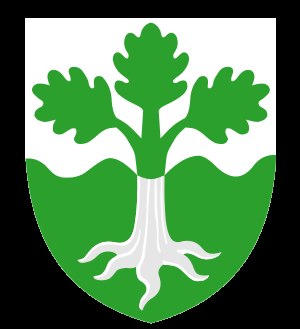
Egedal Kommune
Kommunevåben
Egedal Kommune er en kommune i Nordsjælland under Region Hovedstaden efter Kommunalreformen i 2007. Allerede den 15. november 2005 blev kommunalbestyrelsen dog valgt.